Sylvester Marsh

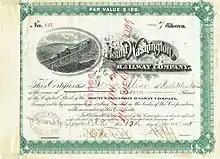
Share of the Mount Washington Railway Company, issued June 13, 1895

While ascending Mount Washington in 1852, Marsh lost his way, and then conceived the idea of building a railroad to its summit, believing that such an enterprise could be made profitable. He obtained a charter for the road on June 25, 1858, but the American Civil War prevented any action until May 1866. The construction of such a road was regarded as impossible, and he became known as “Crazy Marsh”; indeed, the legislature, in granting him a charter, further expressed their willingness to grant a “charter to the moon” if he wished.